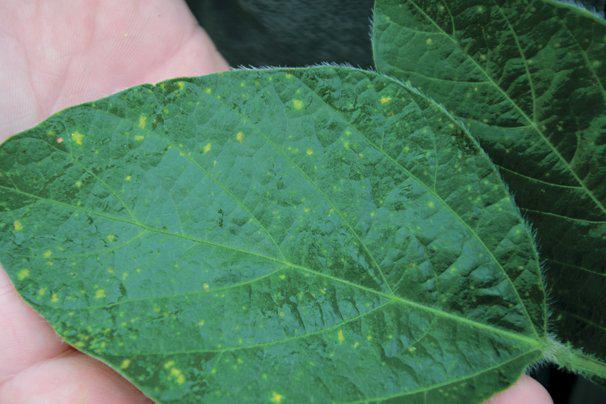
Plant: Soybean
Disease: soybean downy mildew